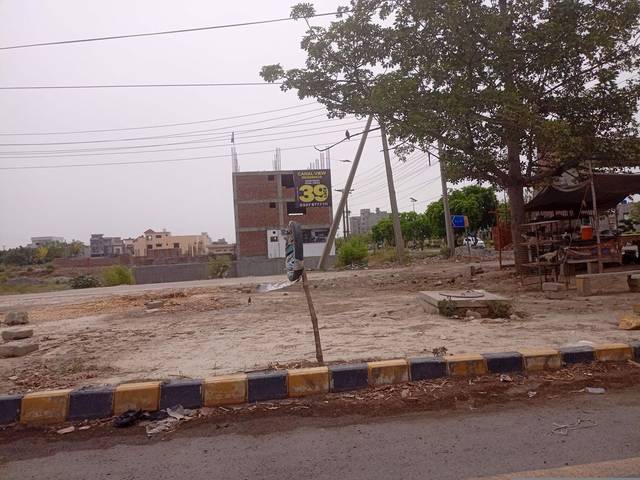
Region: Pakistan
Coordinates: 31.408, 74.17